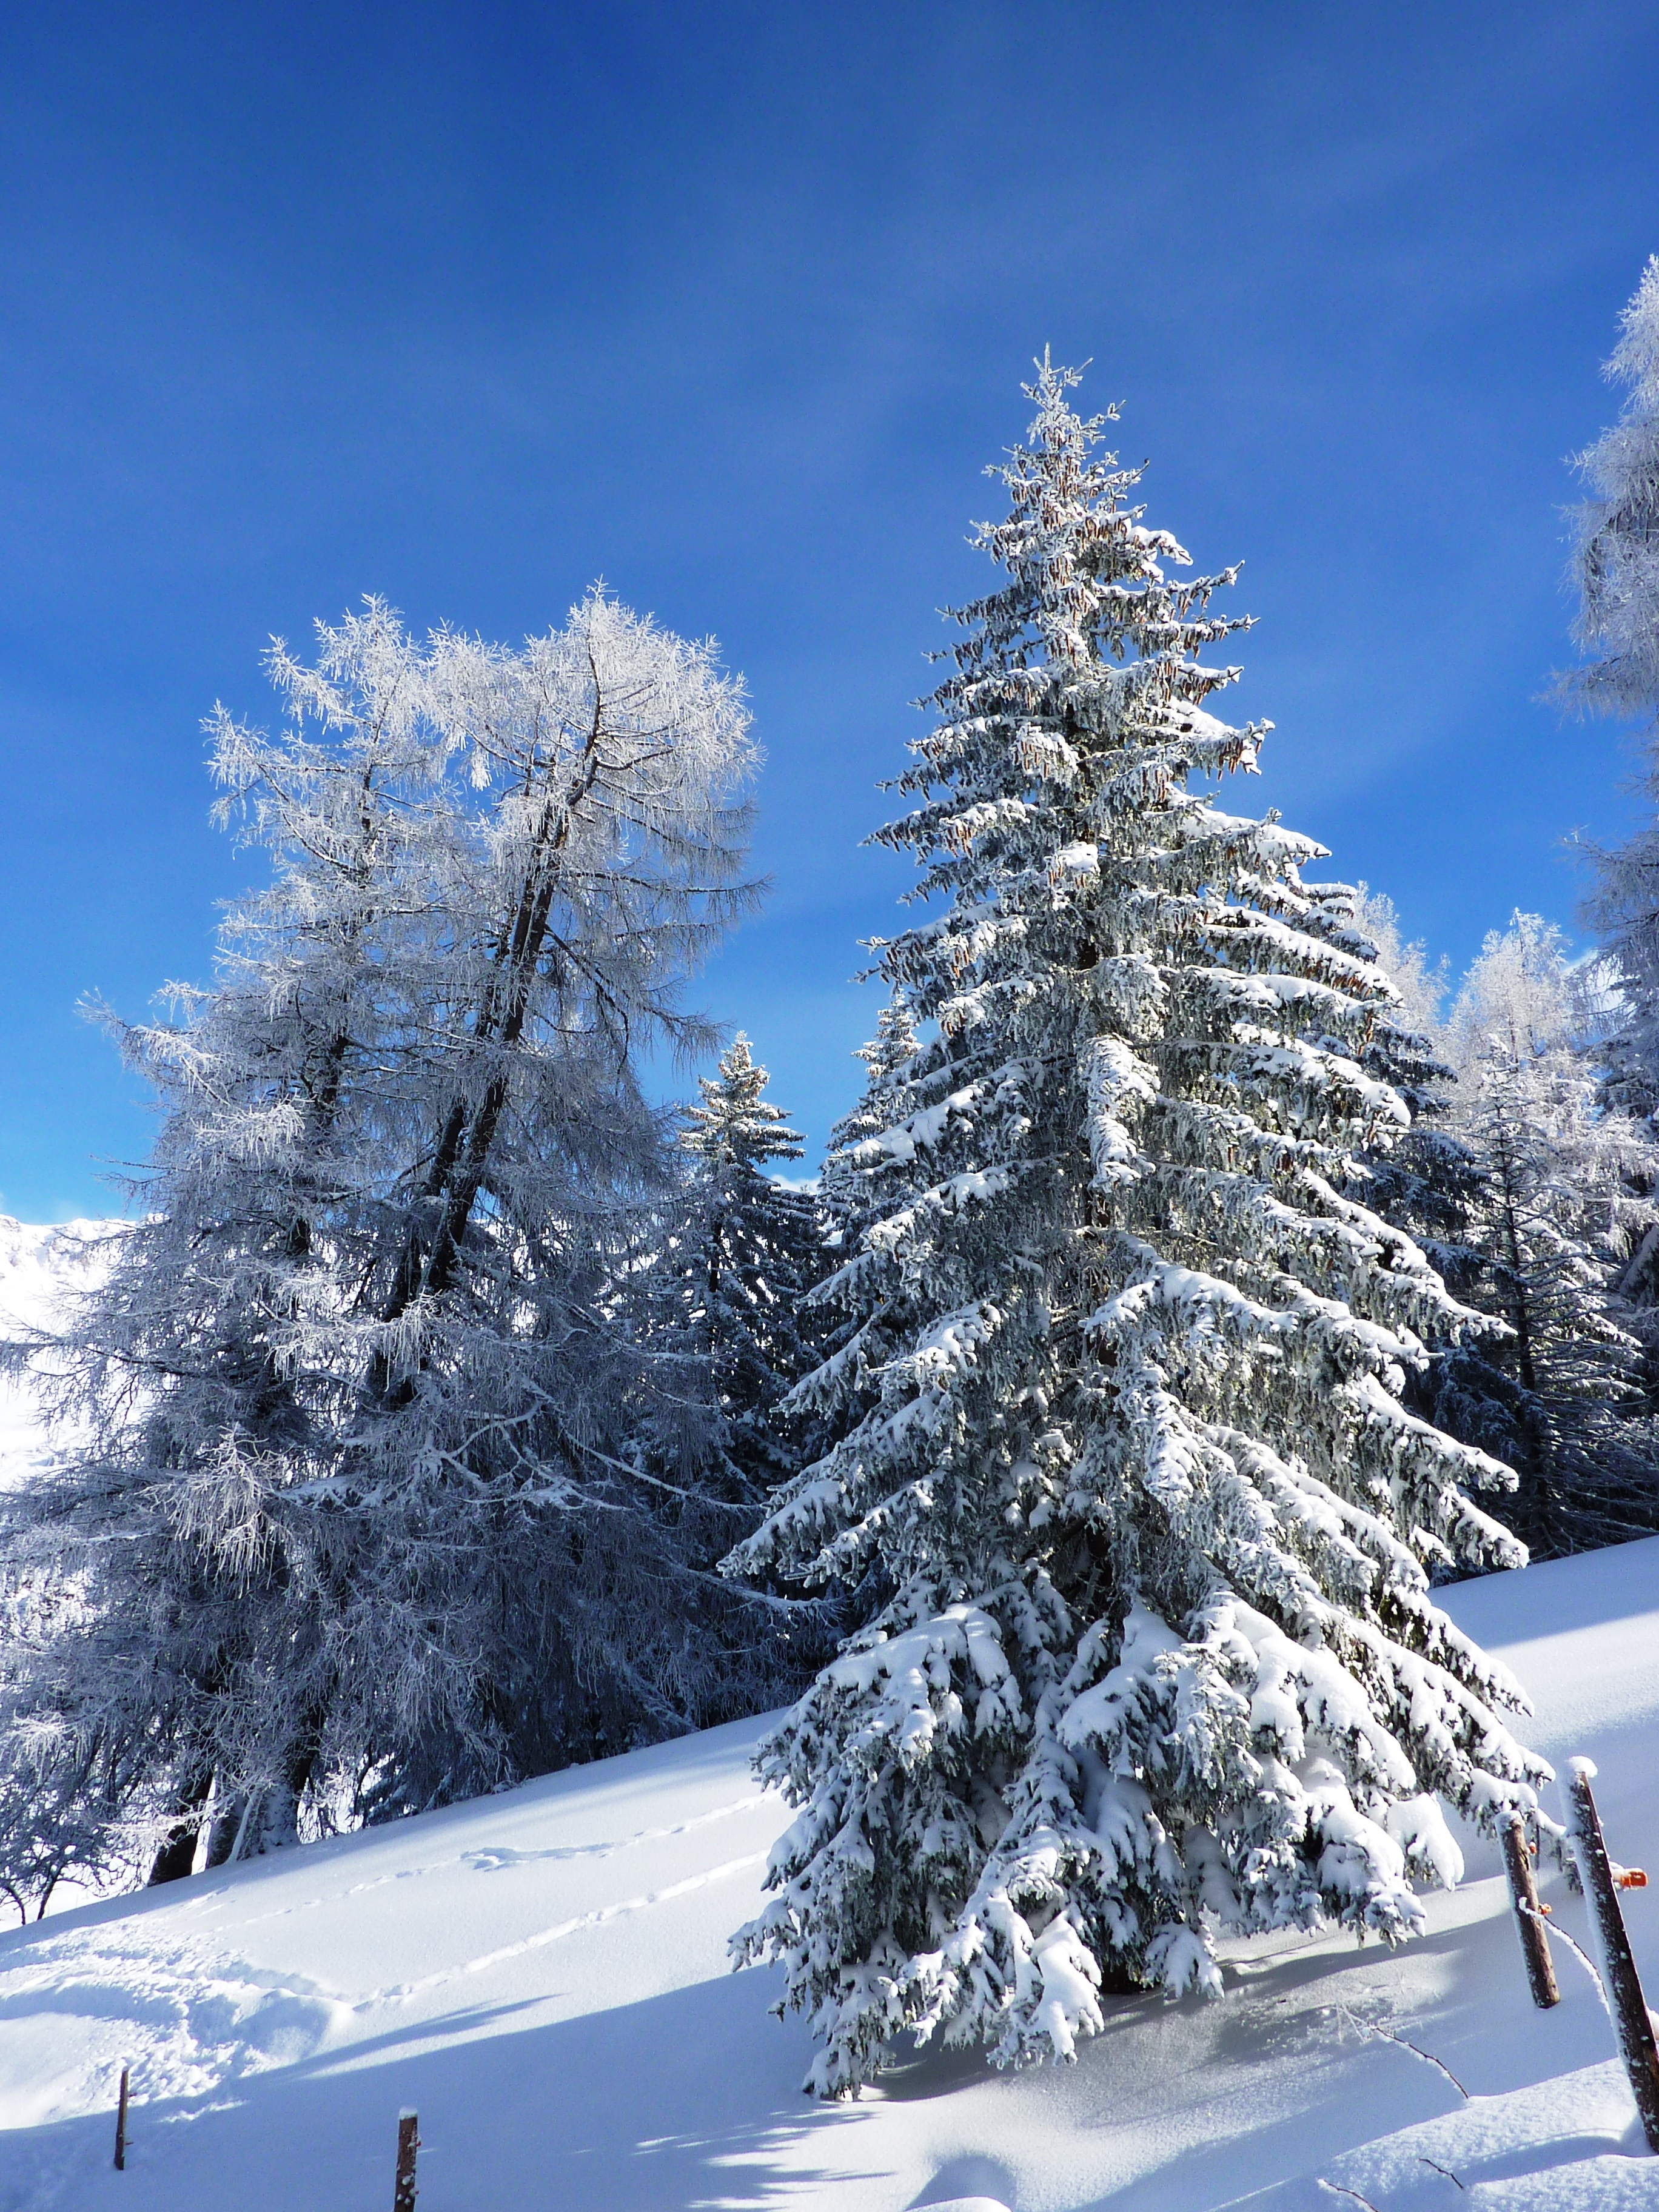
landscape, tree, nature, branch, mountain, snow, cold, winter, plant, frost, mountain range, weather, snowy, fir, season, blue sky, spruce, switzerland, wintry, freezing, winter cold, graub nden, woody plant, parpan